Kinmen

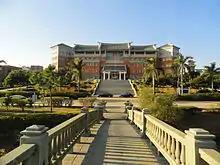
National Quemoy University

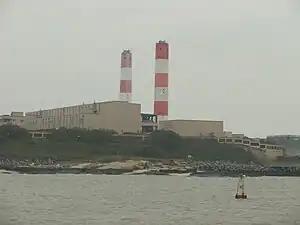
Tashan Power Plant

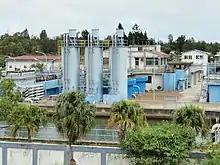
Water treatment plant in Kinmen

Kinmen County is divided into three urban townships and three rural townships. Jincheng Township is the county seat which houses Kinmen County Government and Kinmen County Council. The township also houses the headquarter office of Kinmen-Matsu Joint Services Center. Kinmen County has the fewest rural townships among other counties in Taiwan.